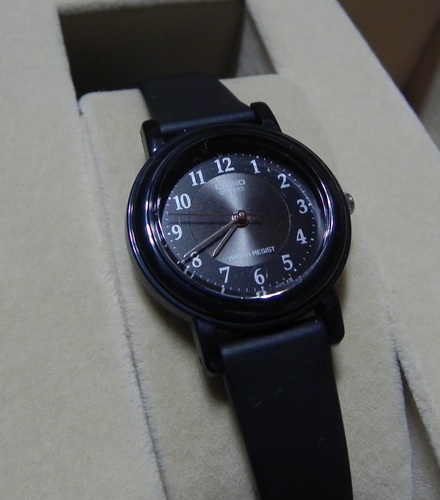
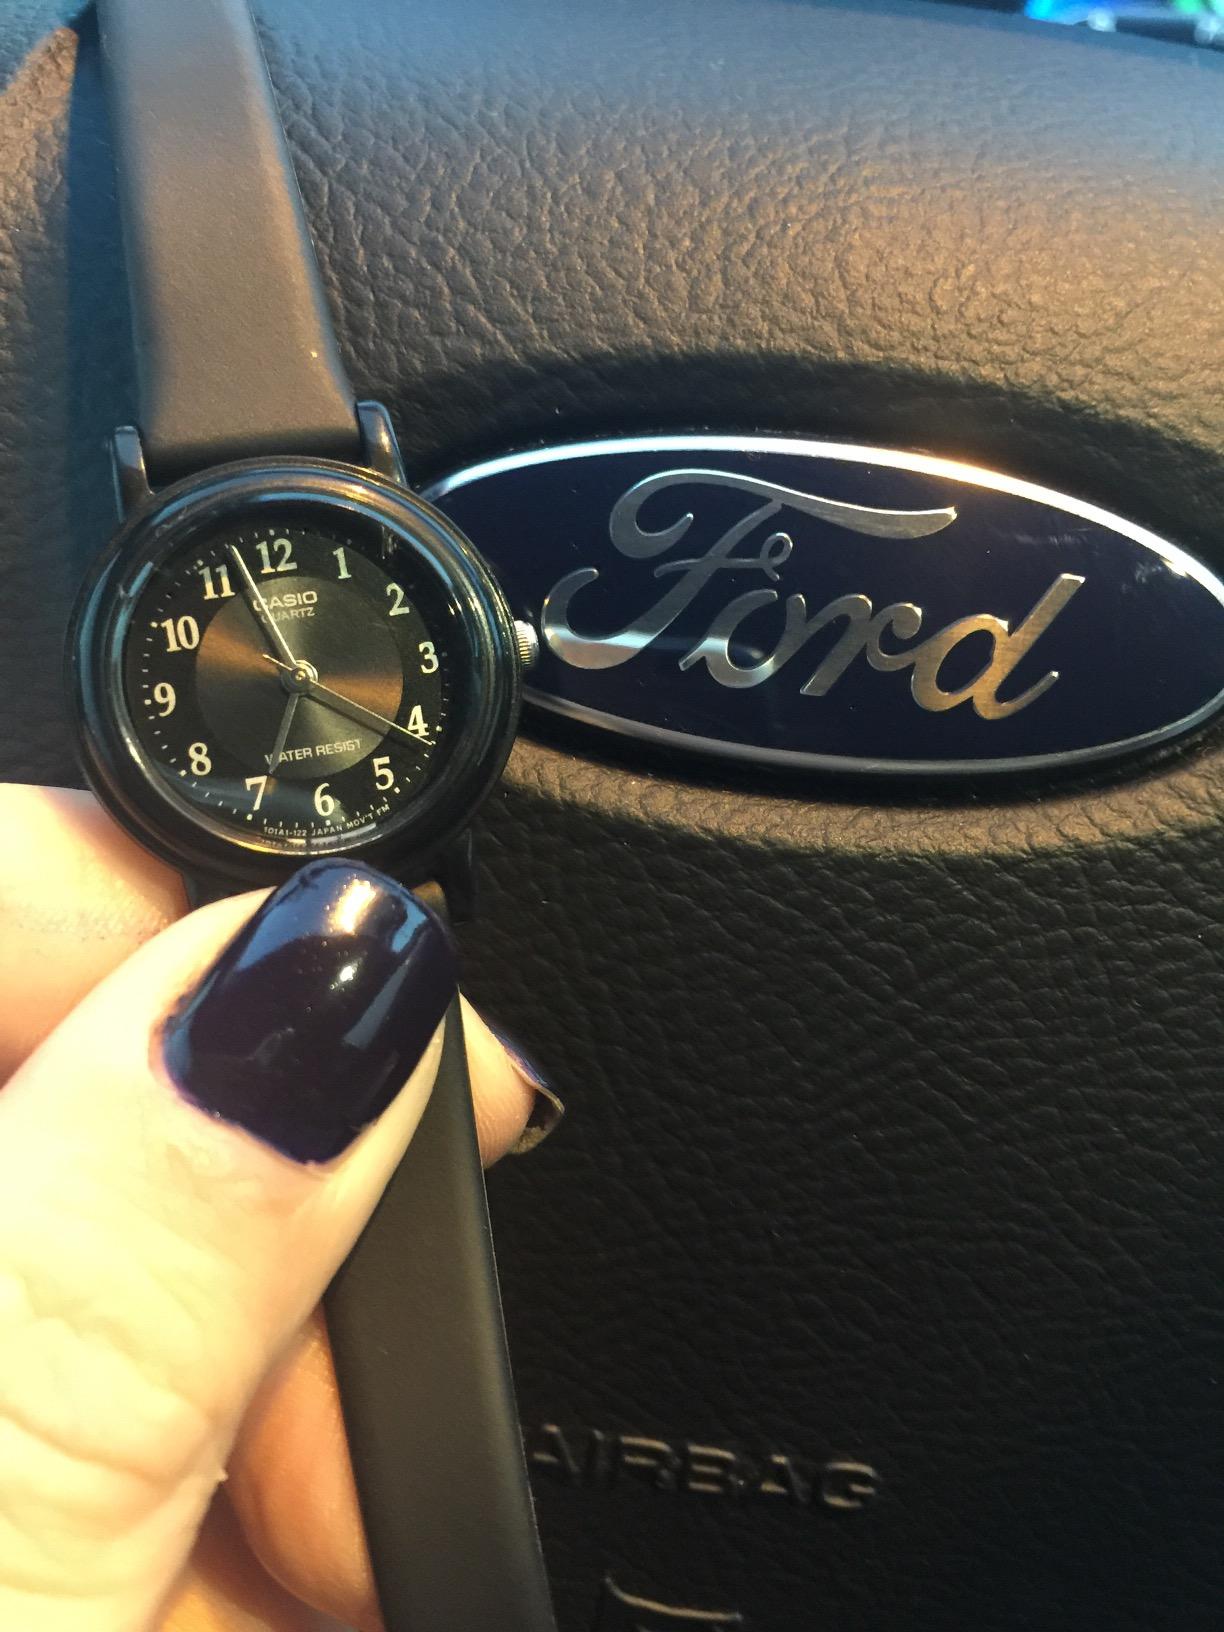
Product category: accessories_watch
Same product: yes